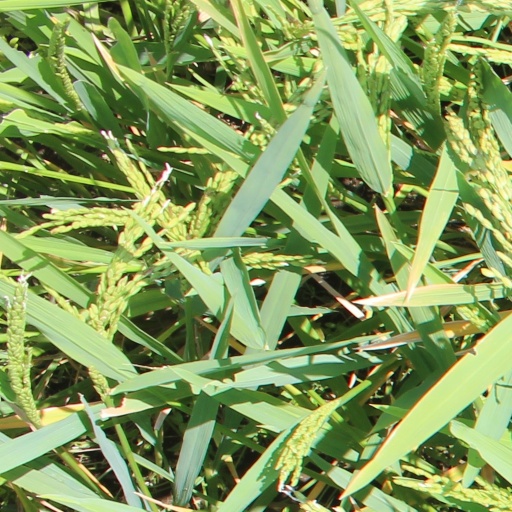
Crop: rice